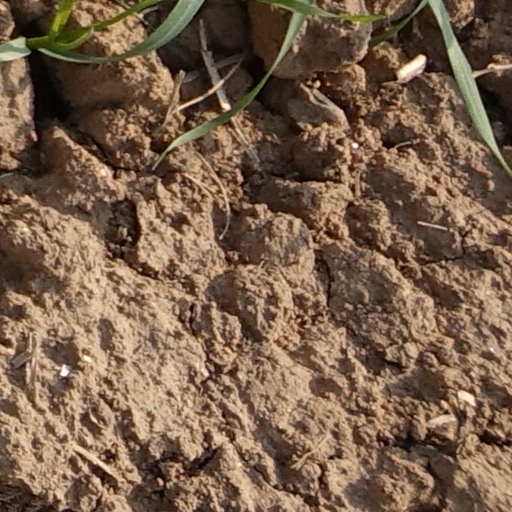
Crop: wheat